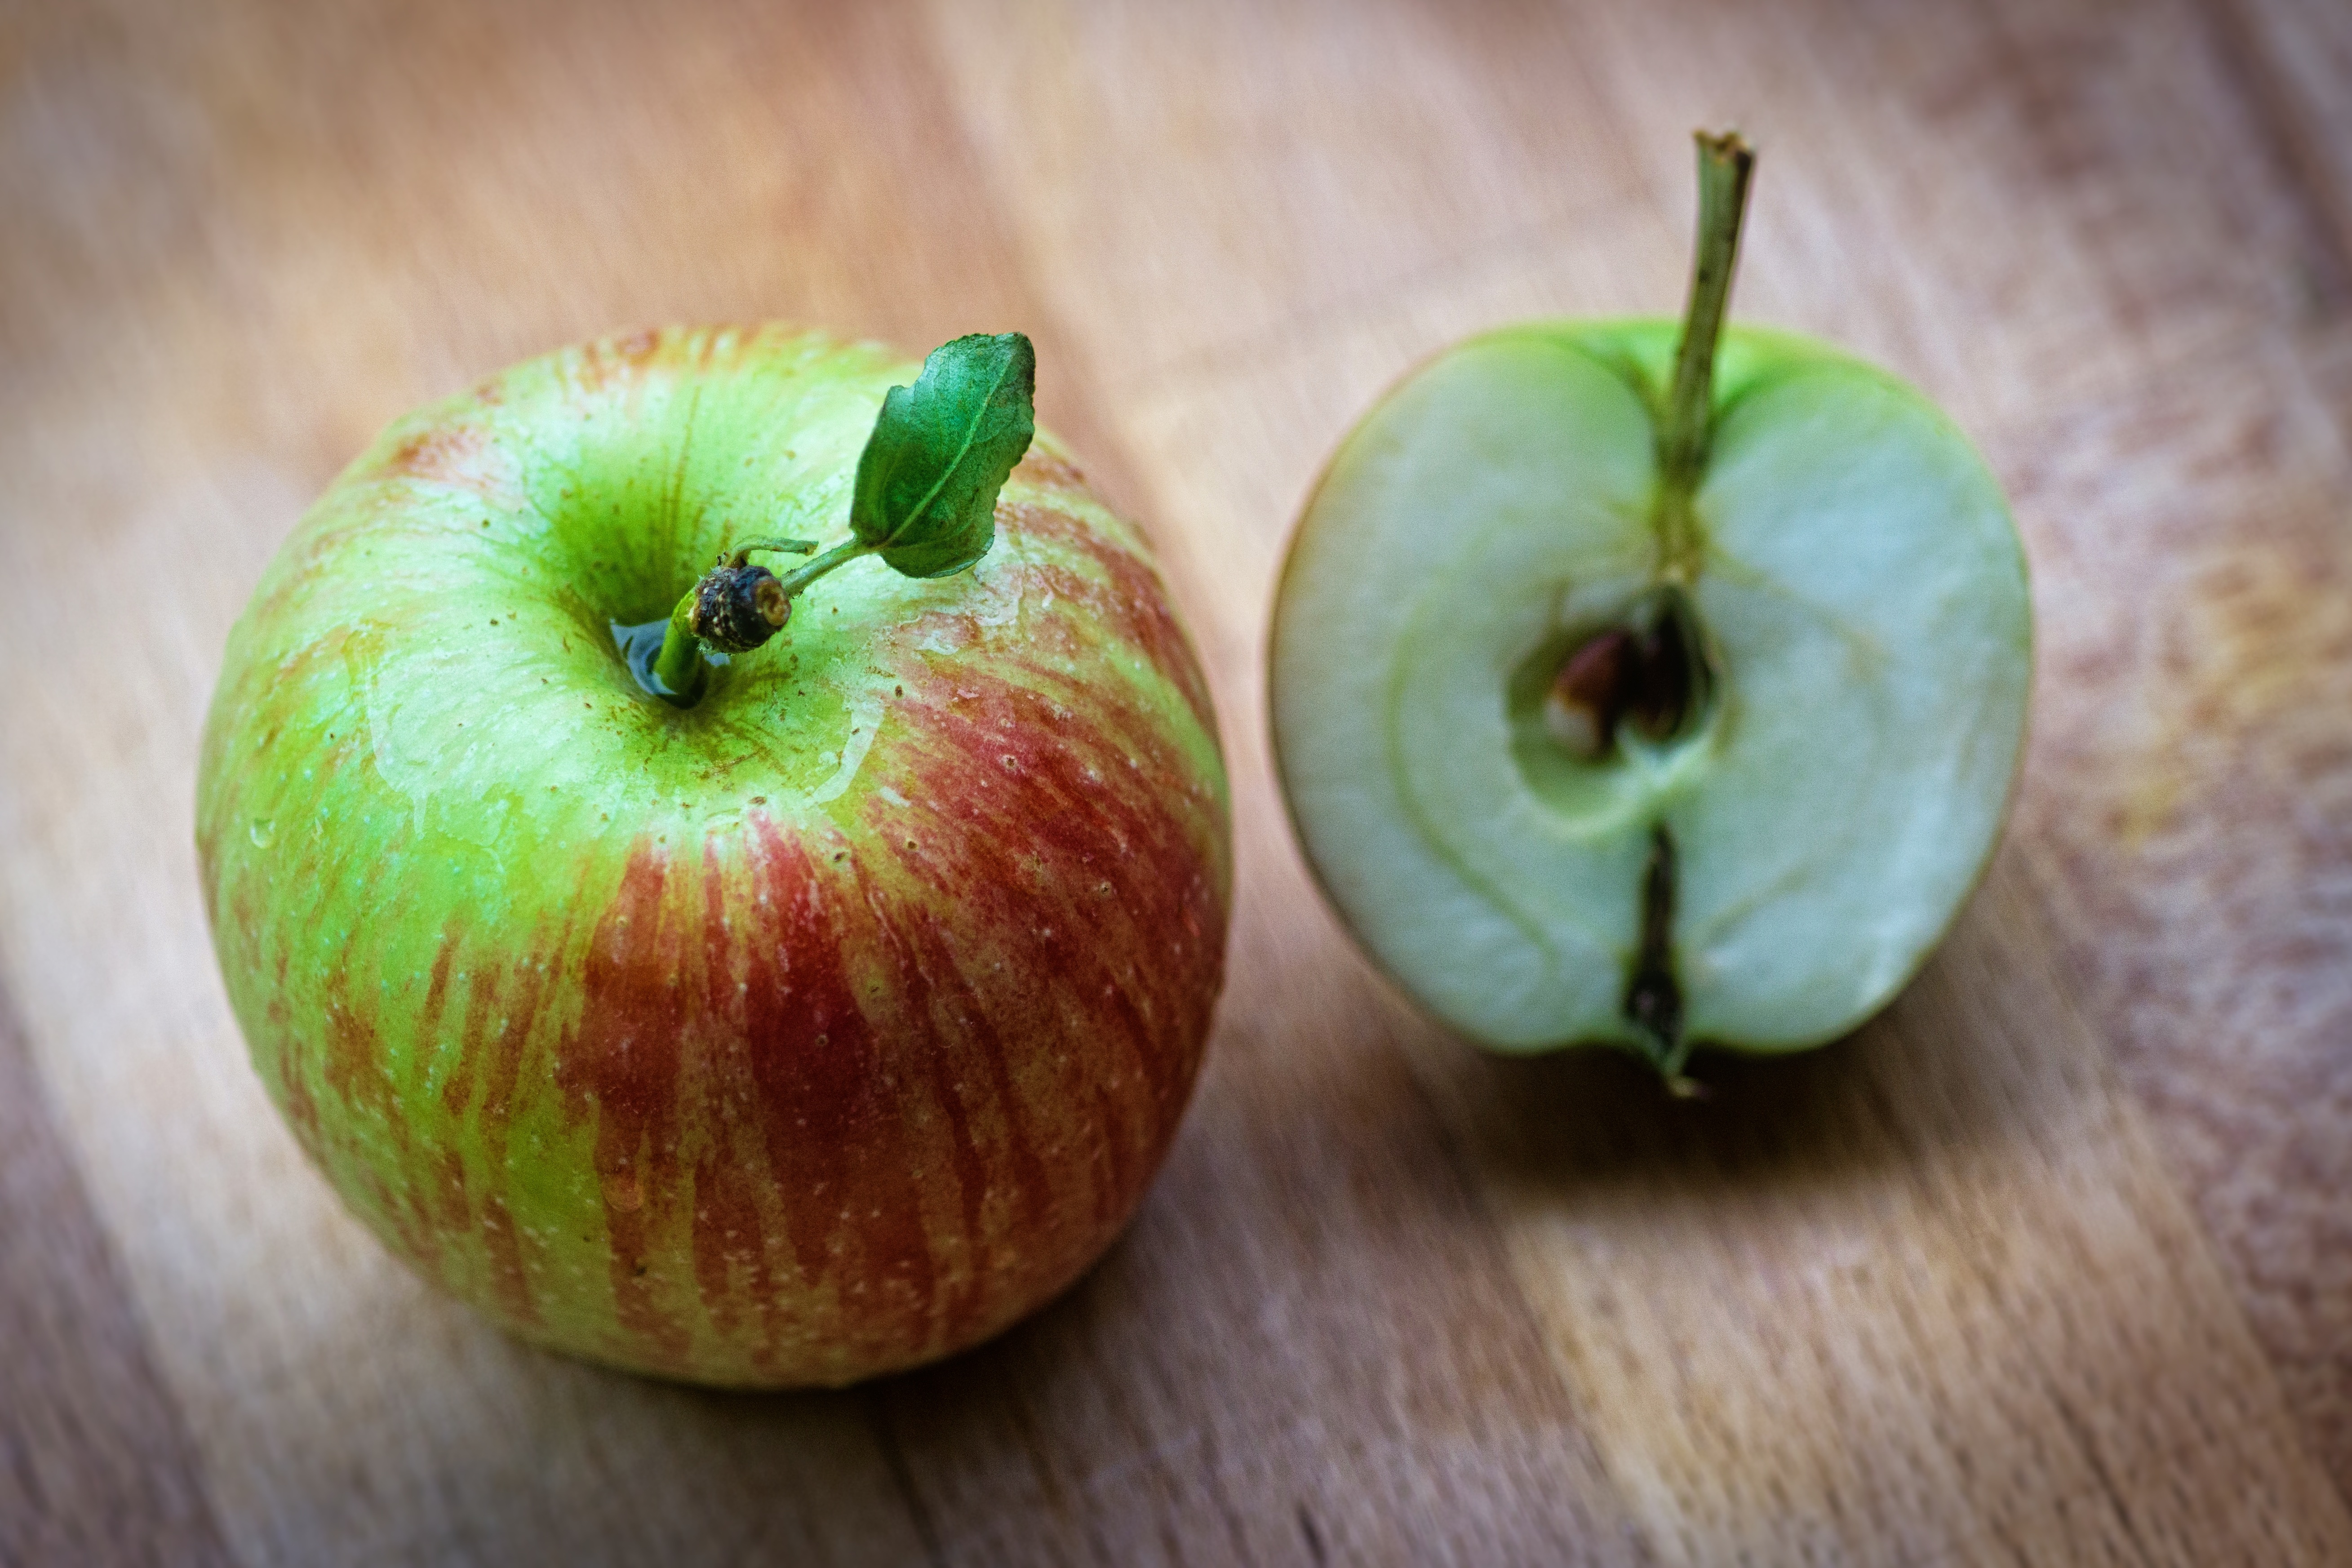
apple, plant, fruit, flower, food, green, produce, fresh, healthy, apples, vitamins, organic, sliced, flowering plant, rose family, granny smith, land plant